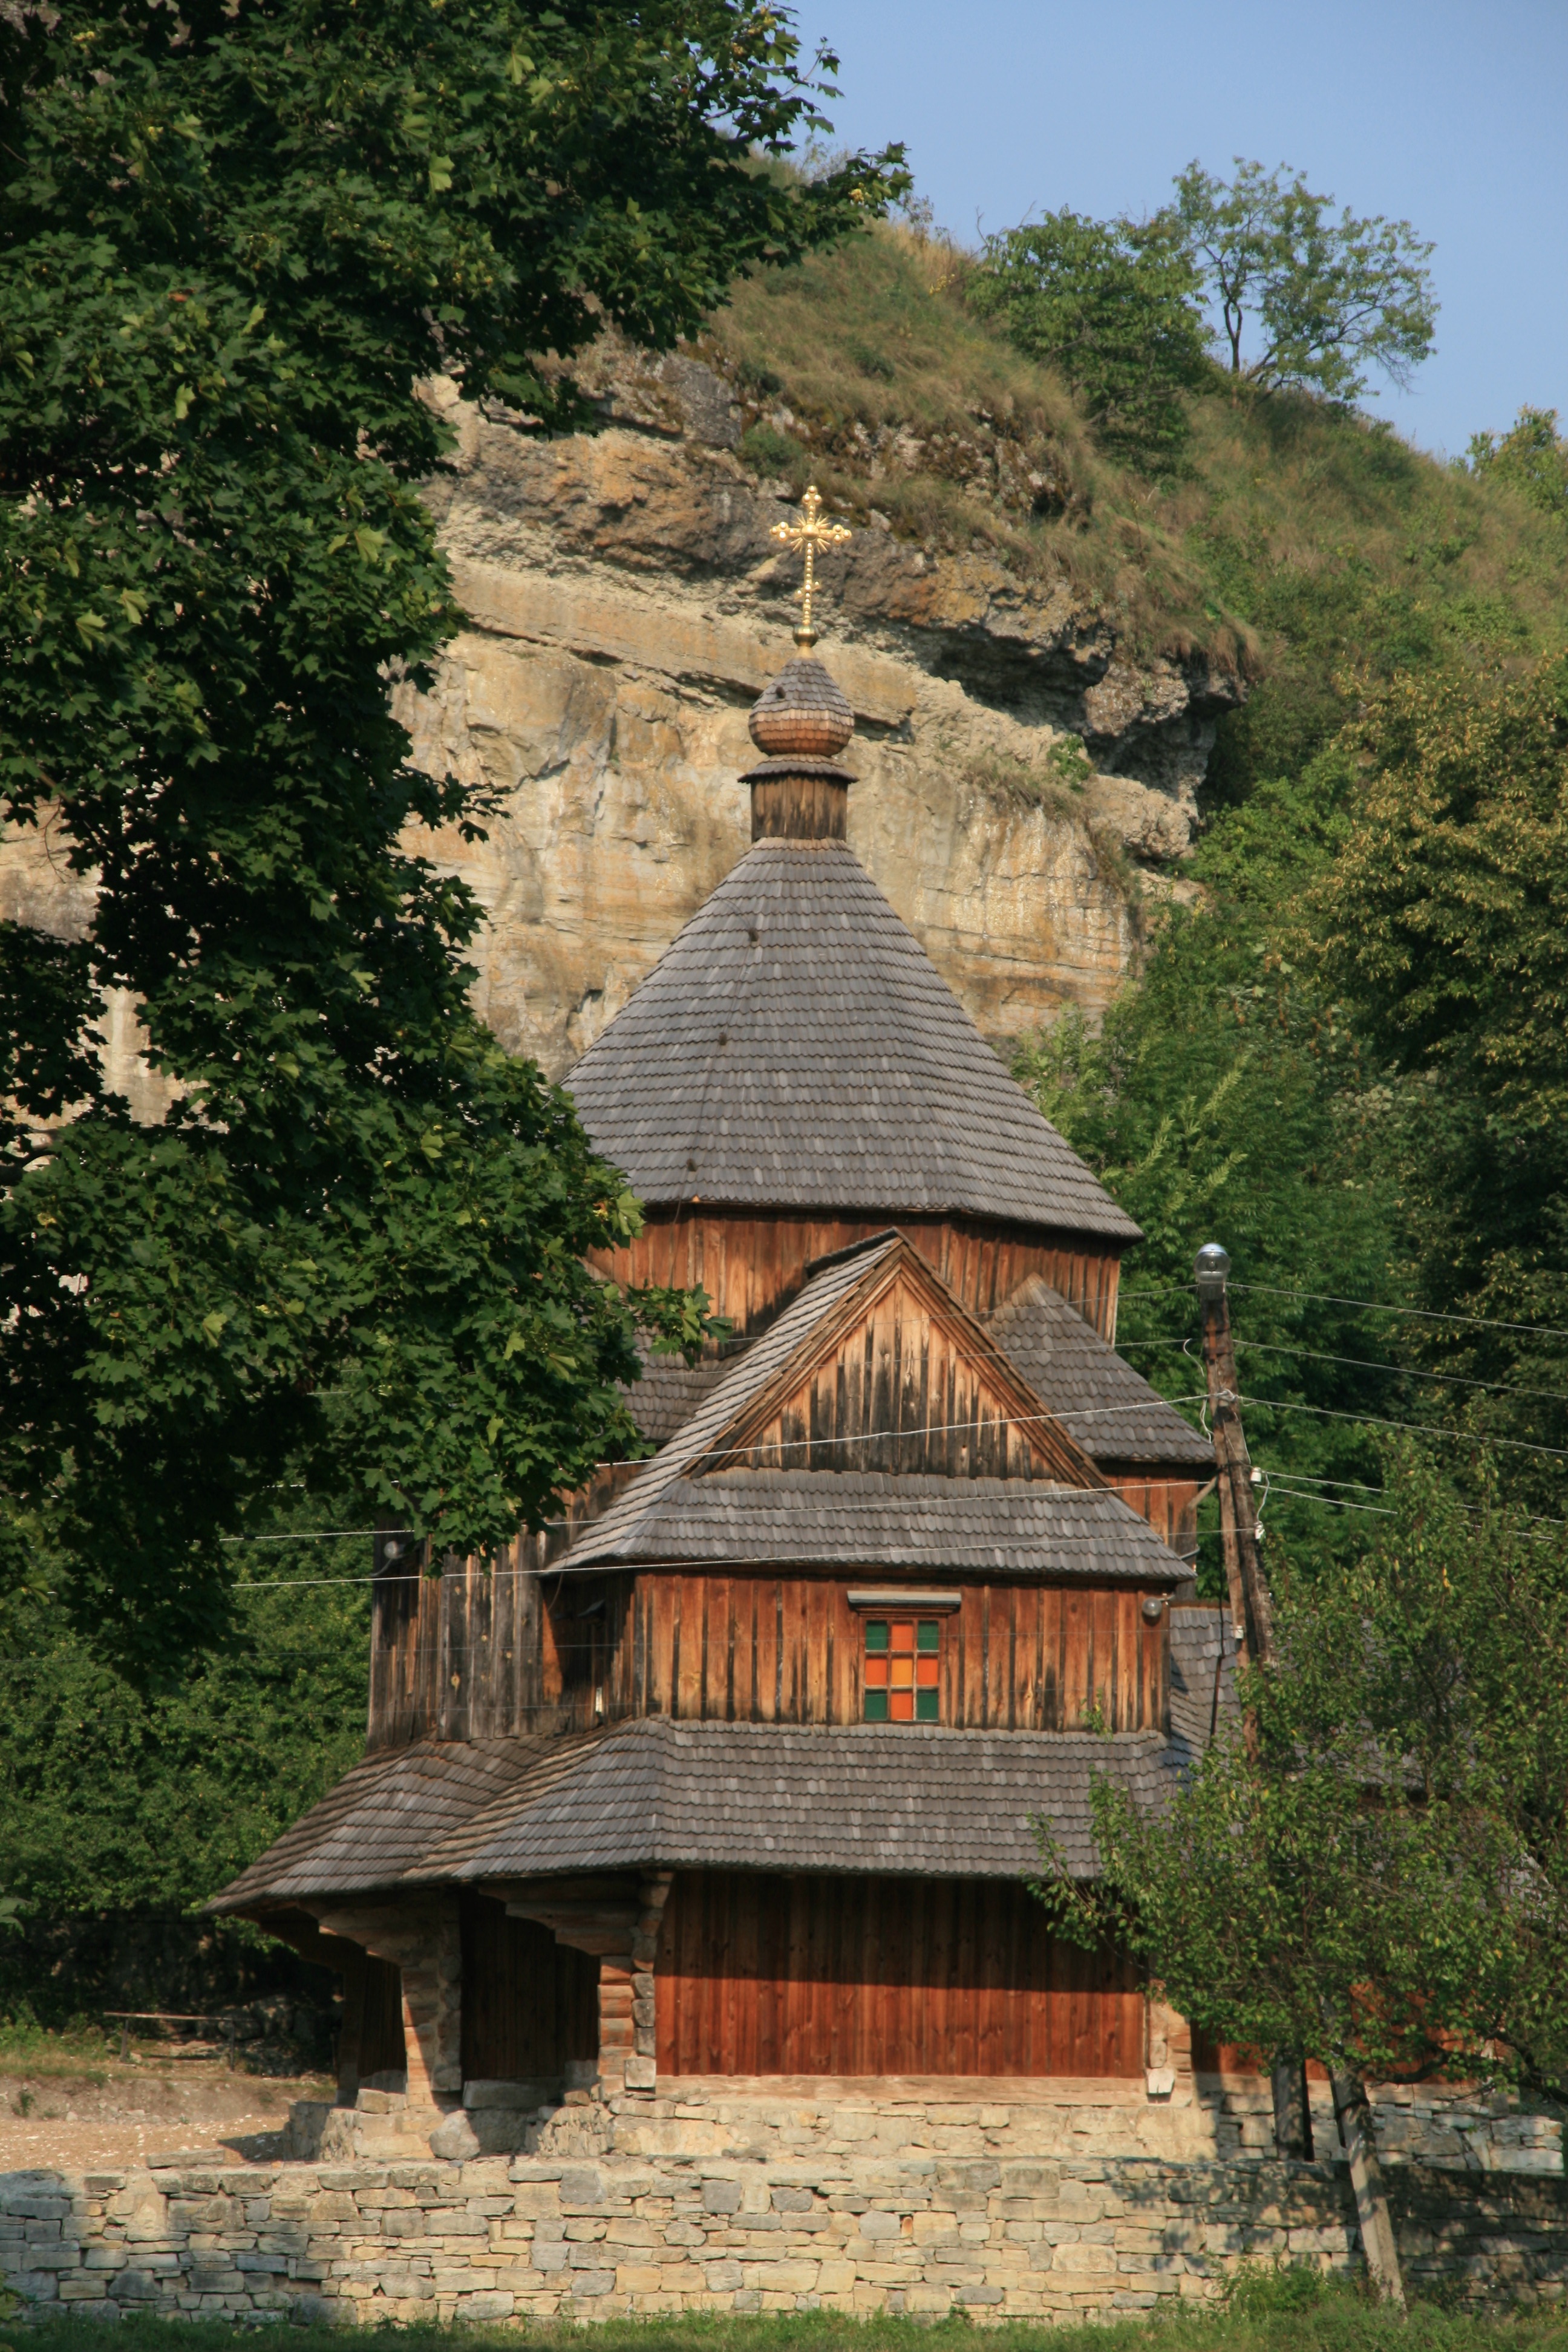
house, building, hut, tower, place of worship, temple, monastery, shrine, ukraine, orthodox church, pagoda, rural area, kamieniec